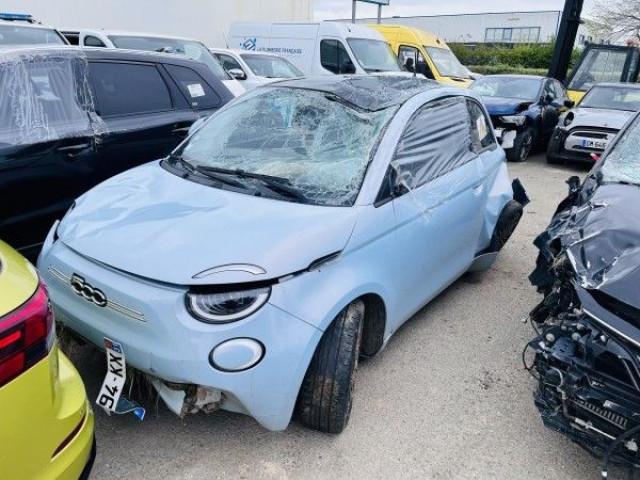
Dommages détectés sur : plaque d'immatriculation avant, pare-choc avant, capot, pare-brise avant, aile avant droite, aile avant gauche, porte avant gauche, aile arrière gauche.
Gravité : majeur